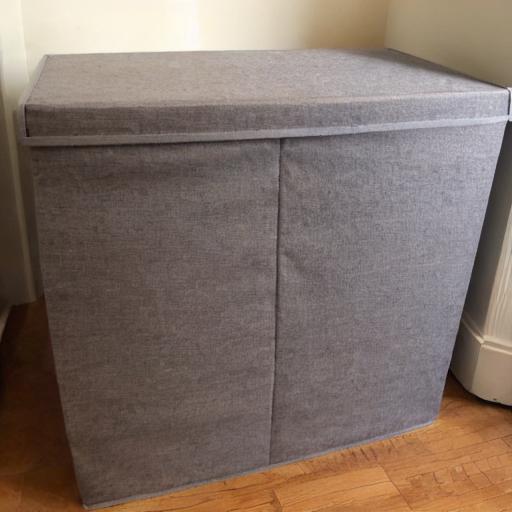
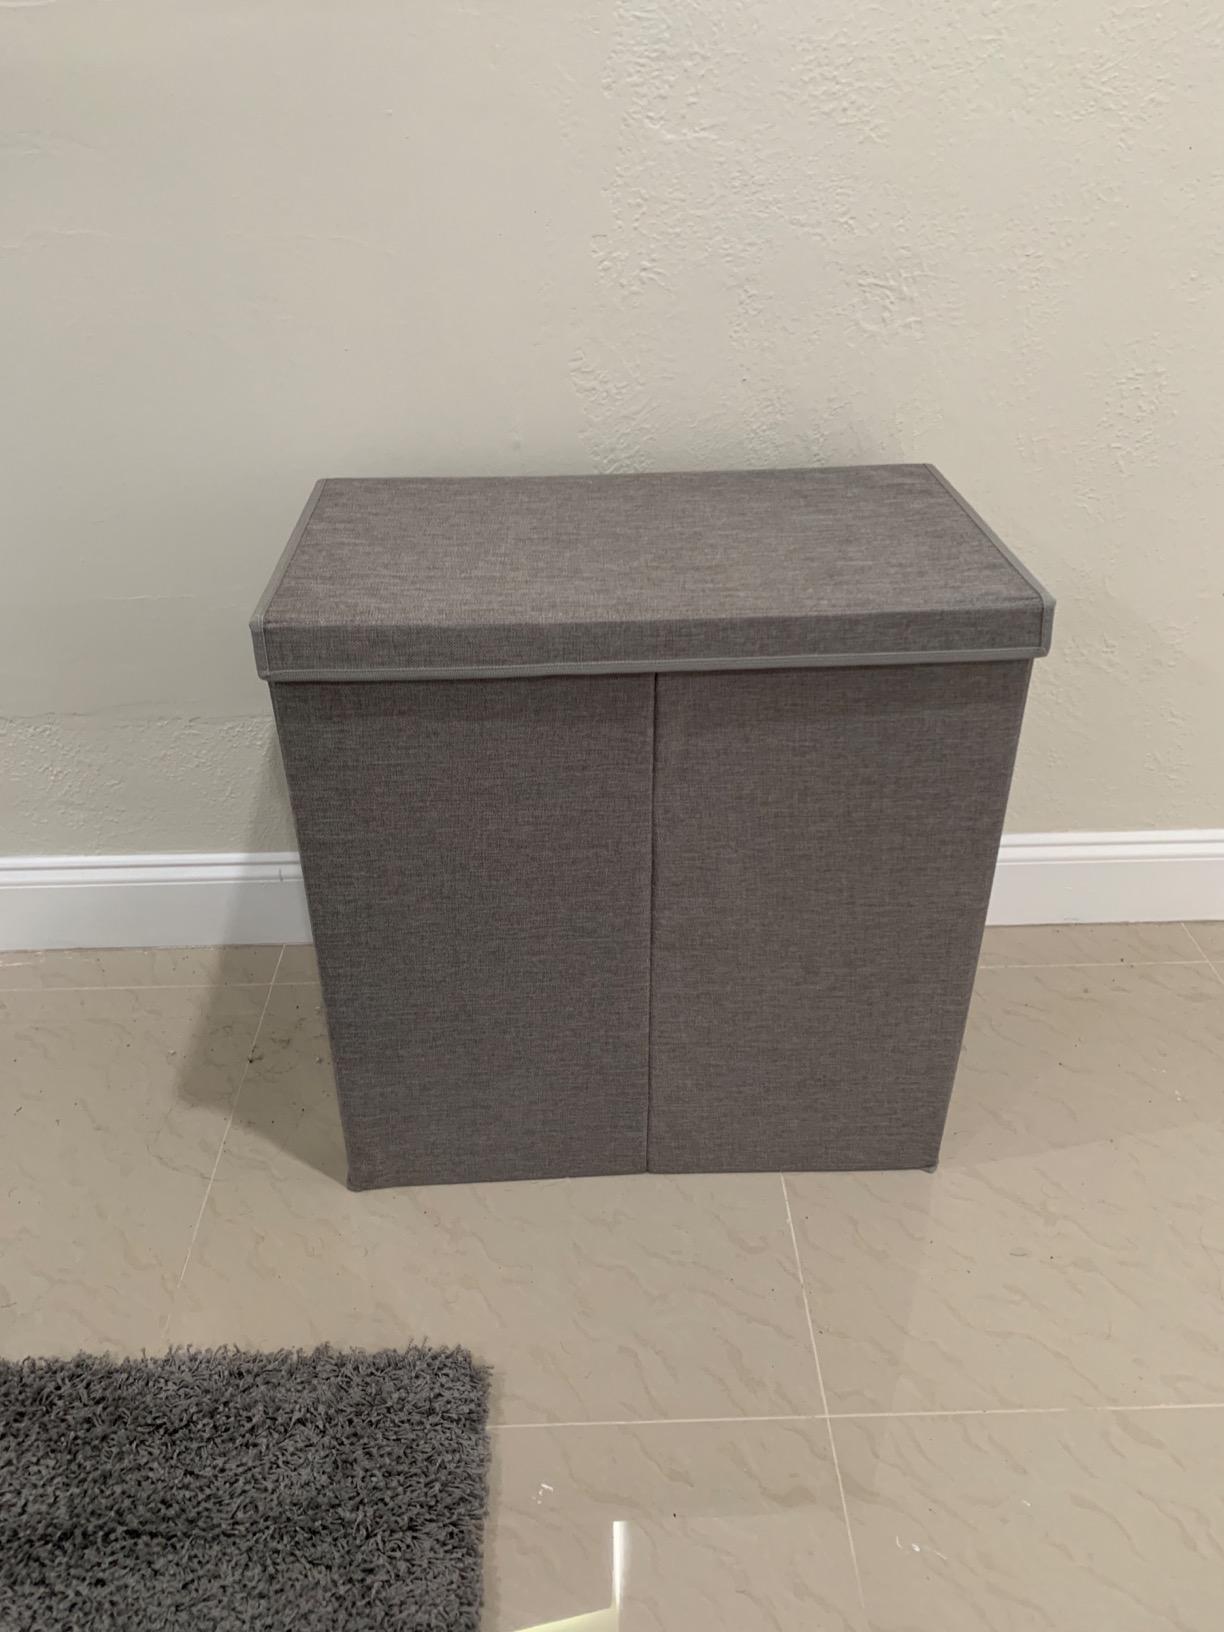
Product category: items_hamper
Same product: no